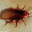
Label: cockroach